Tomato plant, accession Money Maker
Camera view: bottom (45 deg); turntable rotation: 150 degrees
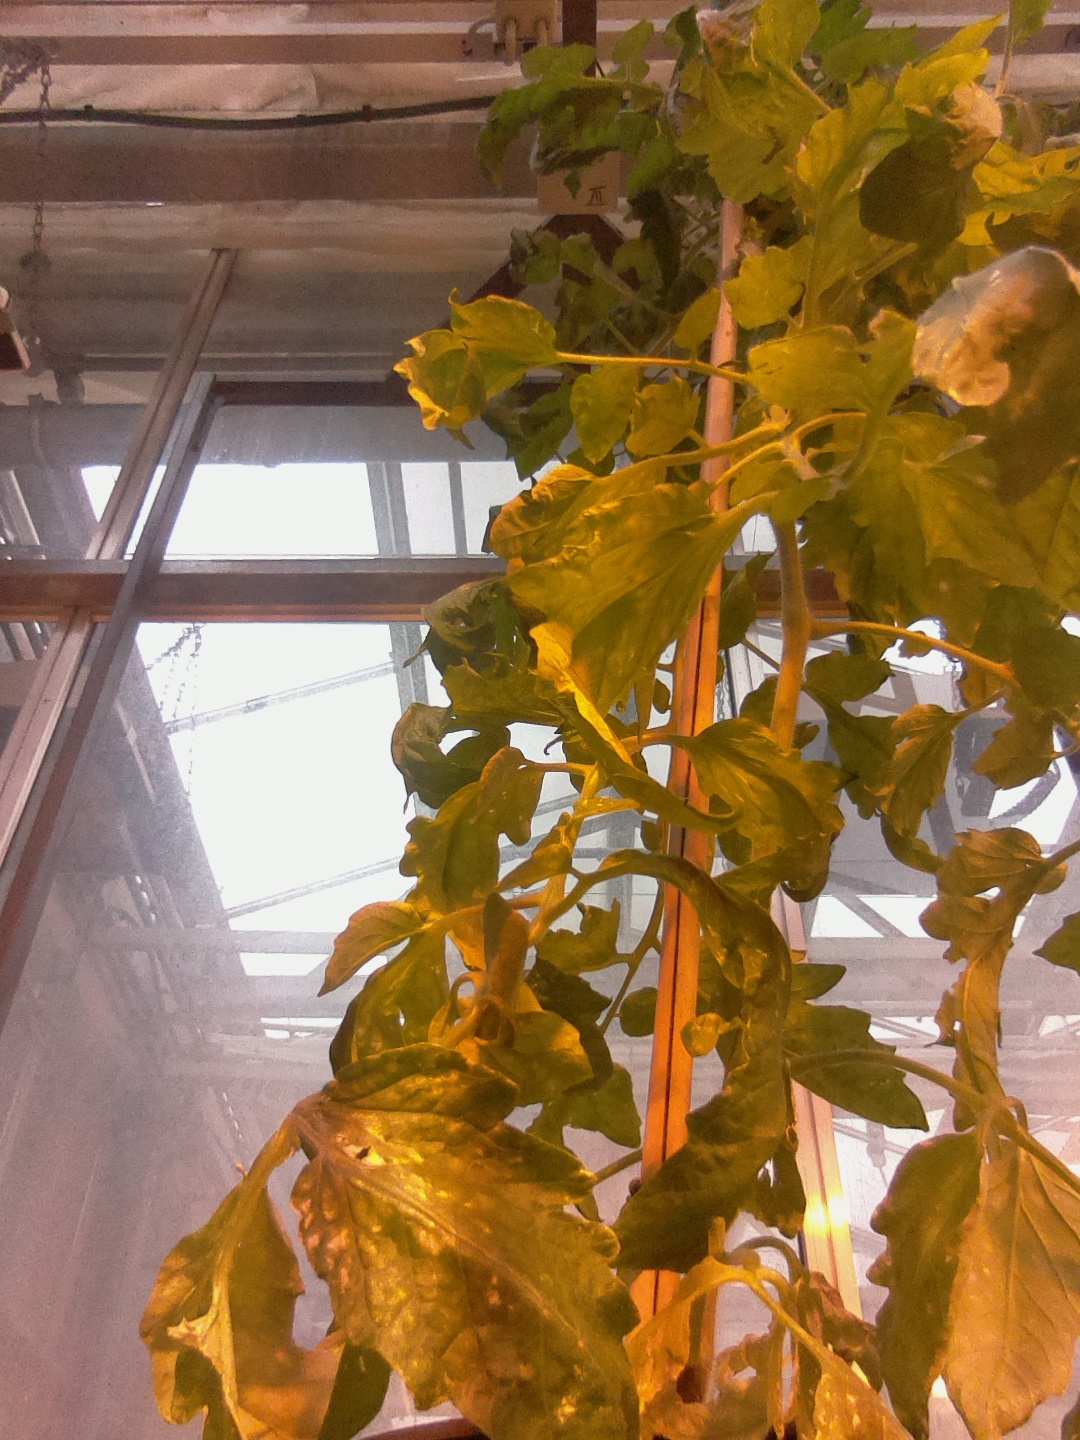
BBCH growth stage 67: Full flowering, 70%-80% of flowers open, more petals falling